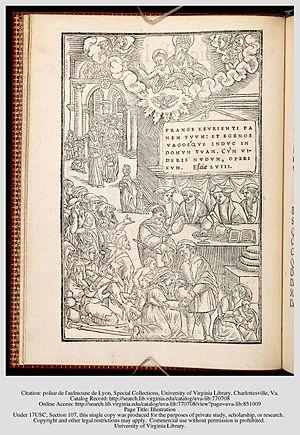
Frontispice de l'ouvrage La police de l'aulmosne de Lyon publié chez Sébastien Gryphe, 1539., University of Virginia Library
La Renaissance à Lyon concerne l'histoire de la cité lyonnaise durant la Renaissance.